Question: What is large and wooden?
Tambaya: Menene ƙato kuma na itace?
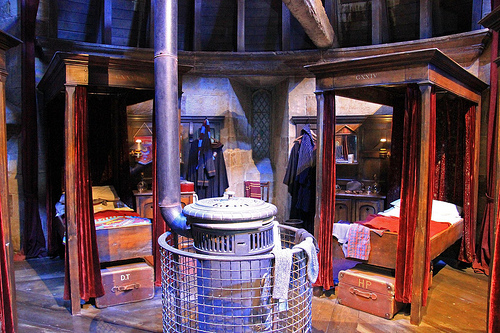
Answer: The support pole.
Amsa: Tallafin ƙarfen.